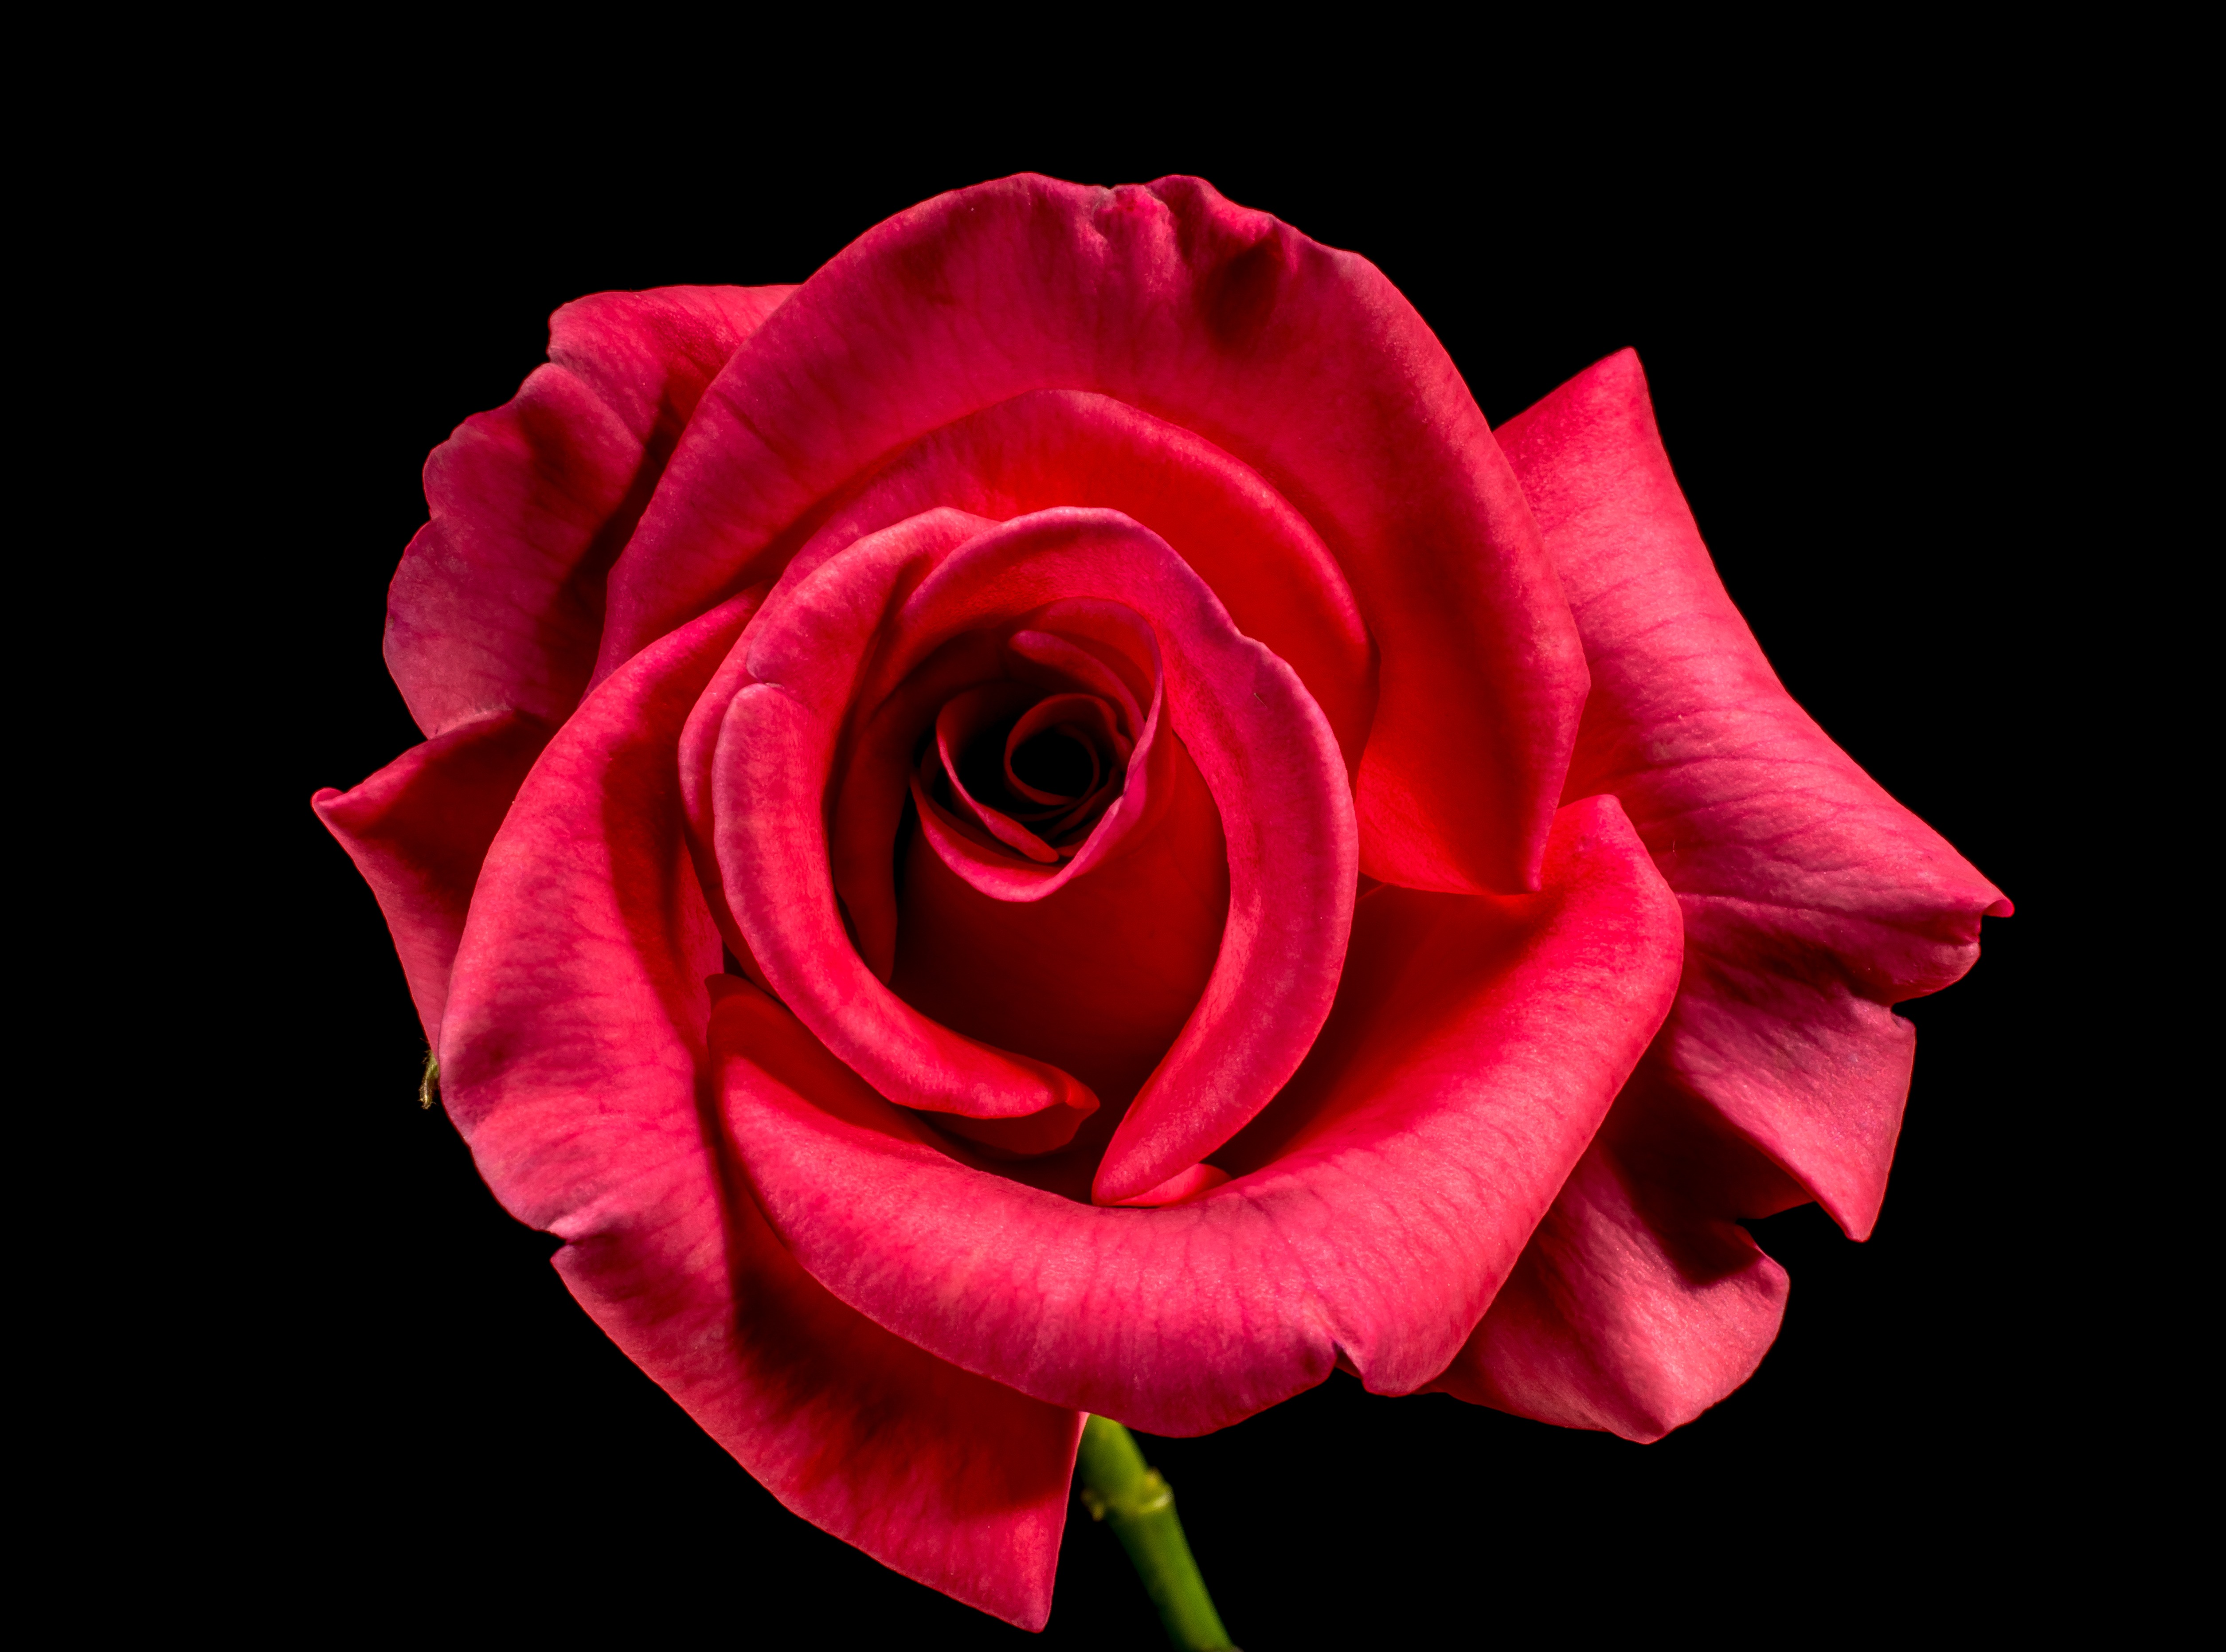
blossom, plant, flower, petal, bloom, rose, red, pink, red rose, floribunda, rose bloom, macro photography, flowering plant, garden roses, rose family, plant stem, land plant, rose order